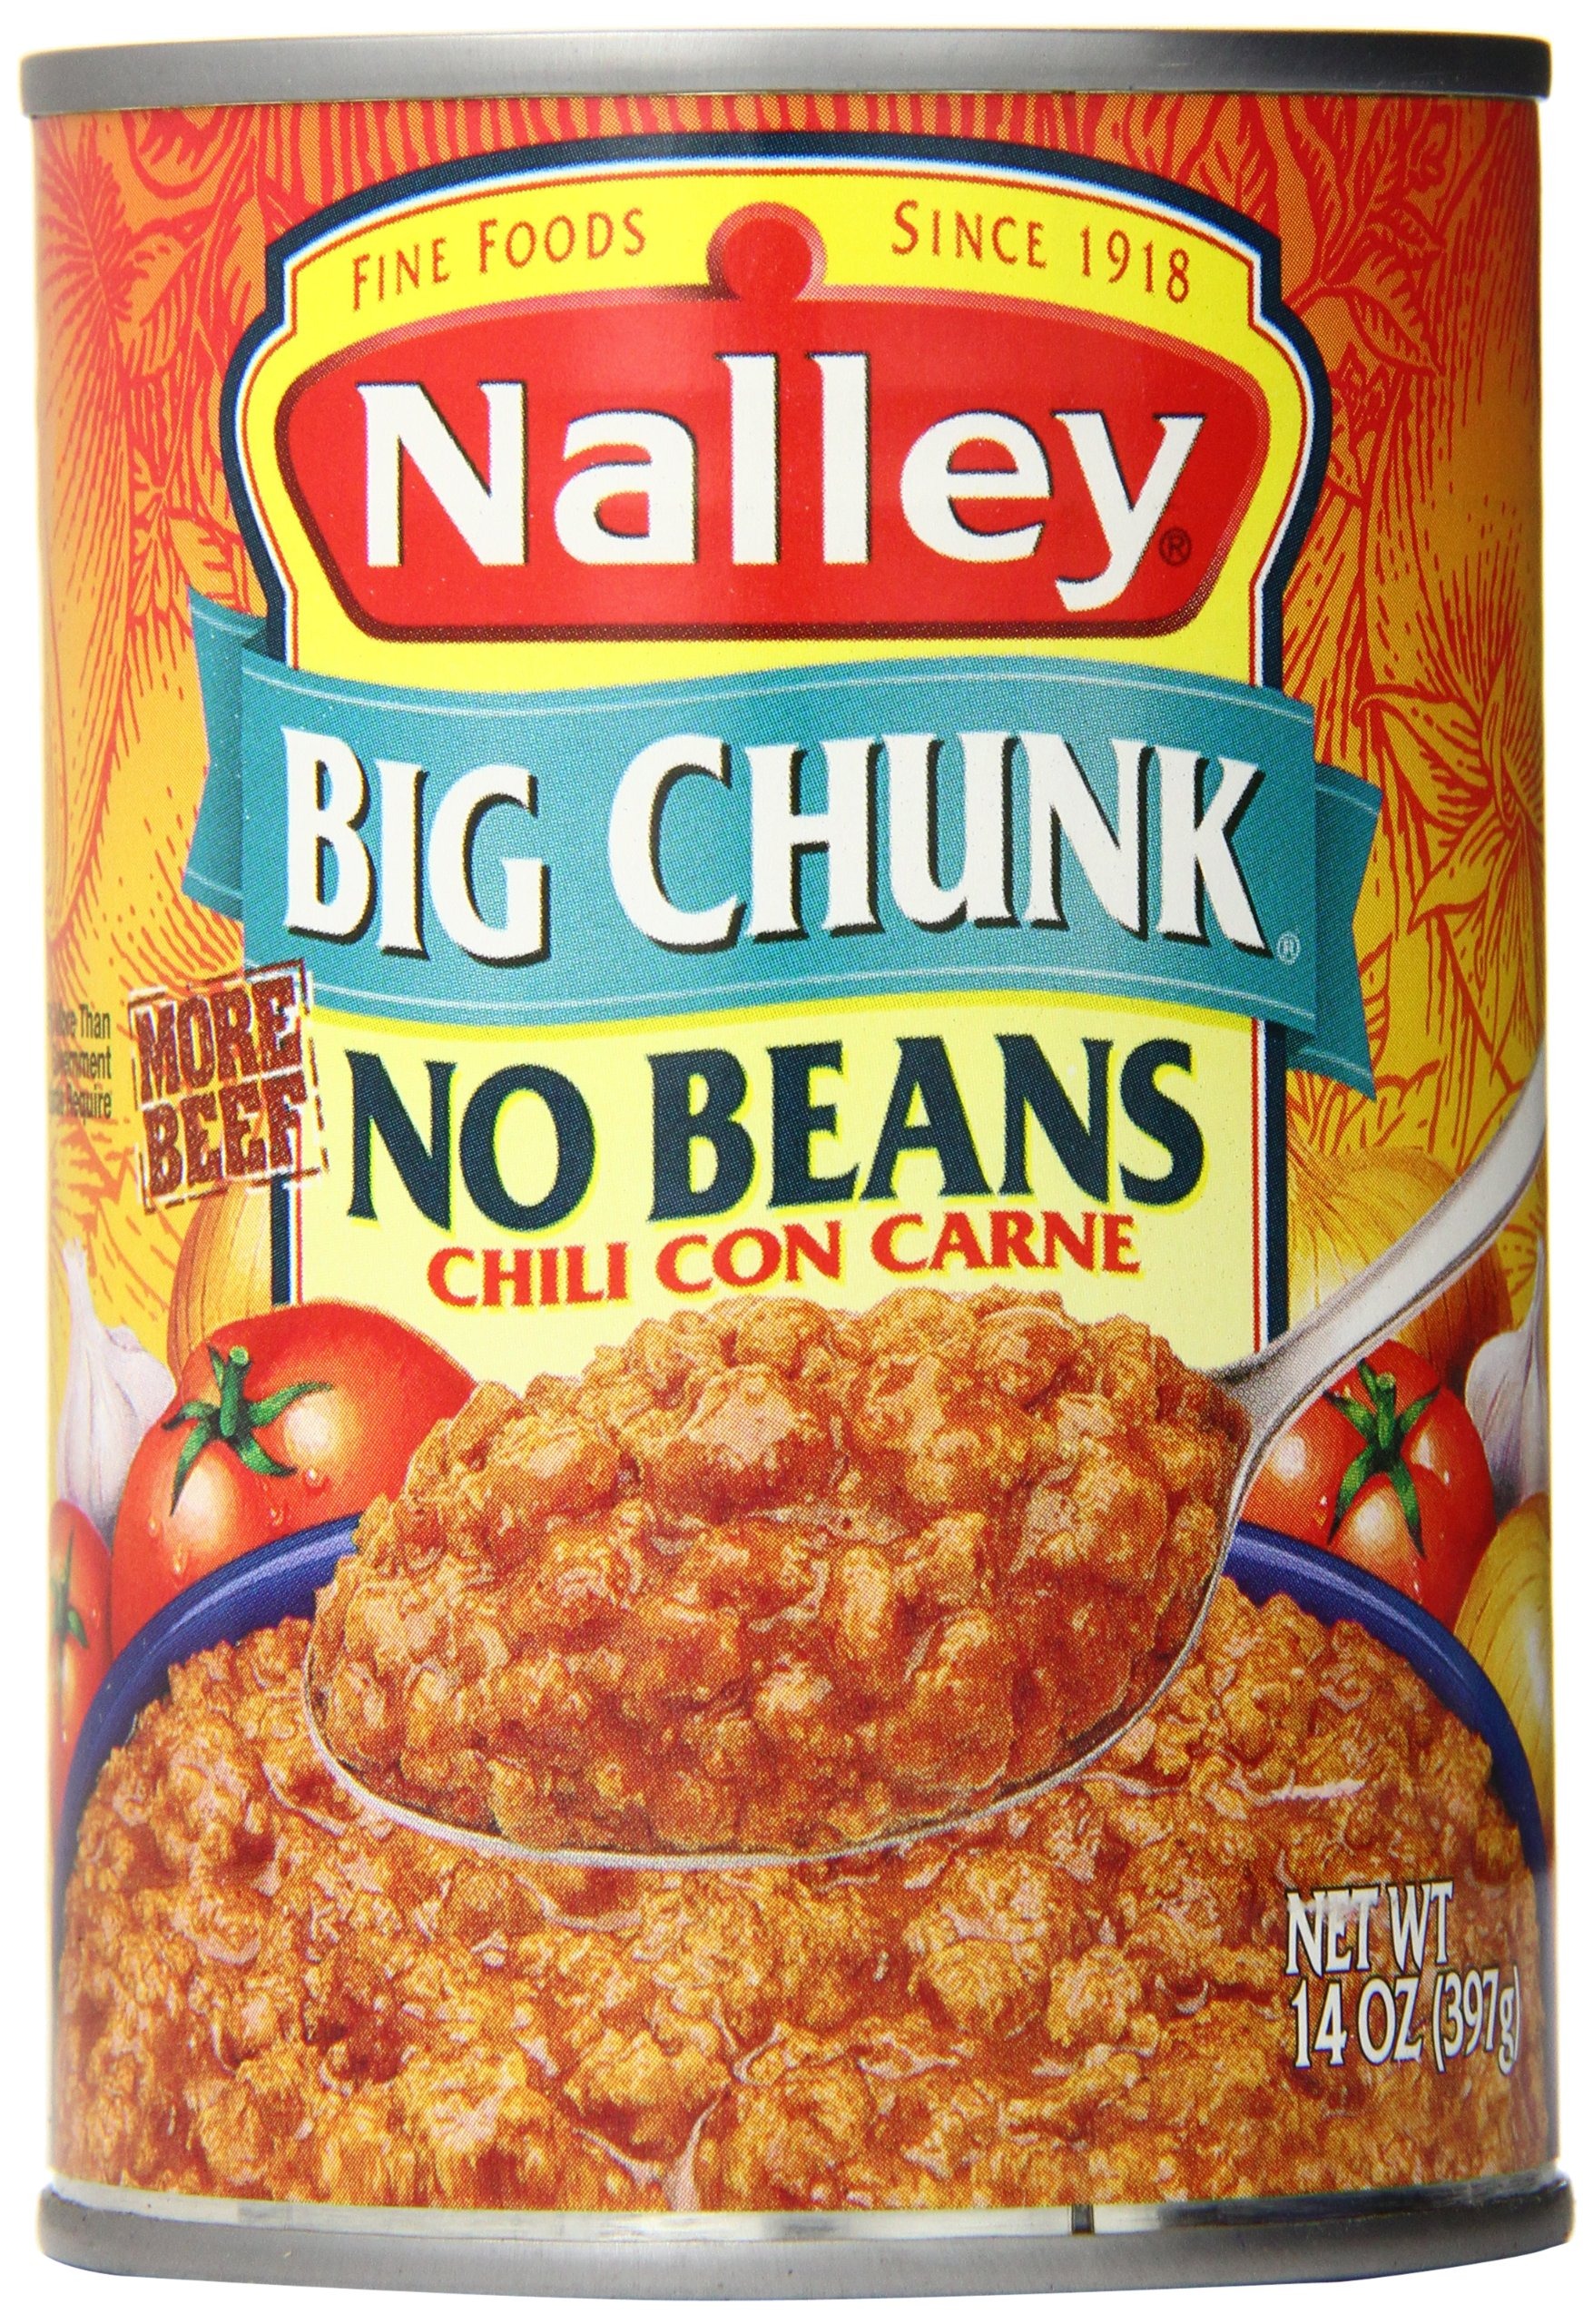
Item Name: Nalley Chili Con Carne, No Beans, 14 Ounce (Pack of 12)
Bullet Point: 12 - 14oz Cans
Product Description: Nalley
Value: 168.0
Unit: ounce

Price: 20.09